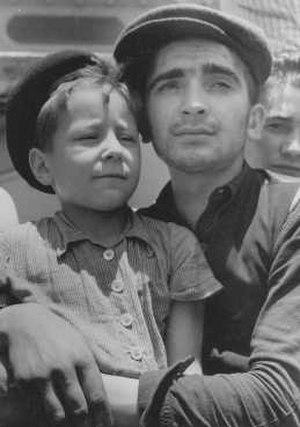
Israel Meir Lau, né le 1ᵉʳ juin 1937 à Piotrków Trybunalski, est un rabbin israélien, grand-rabbin de Tel Aviv de 2005 à 2017 et l'ancien grand-rabbin ashkénaze d'Israël de 1993 à 2003. Ancien « enfant de Buchenwald », il fut un temps pressenti à la présidence de l'État d'Israël, en 2006.
Buchenwald est un camp de concentration nazi créé en juillet 1937 sur la colline d'Ettersberg près de Weimar, en Allemagne. Destiné initialement à enfermer des opposants au régime nazi, pour la plupart communistes ou sociaux-démocrates, il reçoit par la suite quelque 10 000 juifs arrêtés lors de la nuit de cristal en 1938, ainsi que des Tsiganes, des homosexuels et des prisonniers de droits commun. Pendant la Seconde guerre mondiale, des prisonniers de guerre y sont également envoyés. Les prisonniers politiques y ont organisé une résistance.
Les batailles de Latroun sont cinq batailles qui ont opposé Israéliens et Transjordaniens sur les contreforts de Latroun entre les 25 mai et 18 juillet 1948 pendant la première guerre israélo-arabe.